Beryl

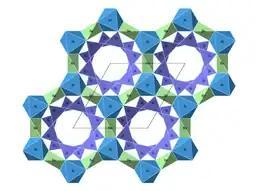
Beryl crystal structure with view down  axis

Beryl belongs to the hexagonal crystal system. Normally beryl forms hexagonal columns but can also occur in massive habits. As a cyclosilicate beryl incorporates rings of silicate tetrahedra of SiO–O (the connected O is from another SiO) that are arranged in columns along the axis and as parallel layers perpendicular to the axis, forming channels along the axis. These channels permit a variety of ions, neutral atoms, and molecules to be incorporated into the crystal thus disrupting the overall charge of the crystal permitting further substitutions in aluminium, silicon, and beryllium sites in the crystal structure. These impurities give rise to the variety of colors of beryl that can be found. Increasing alkali content within the silicate ring channels causes increases to the refractive indices and birefringence.